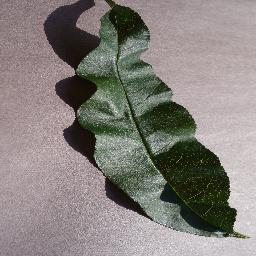
Label: Peach___healthy